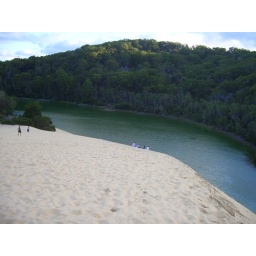
Had a good swim in there! Also you could run/roll/whatever down the sand slope into the water :)